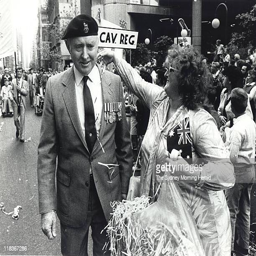
veterans march through the streets as part of the parade